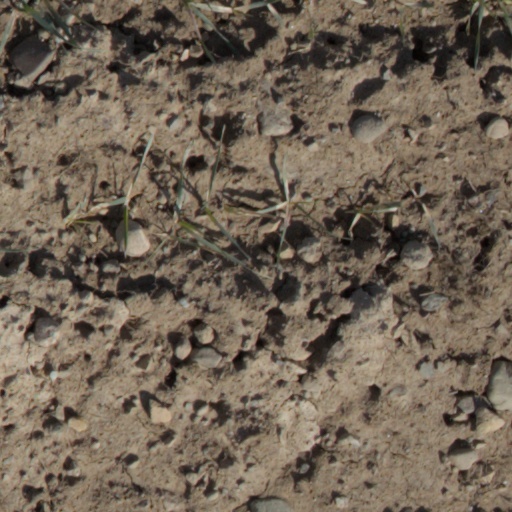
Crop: wheat